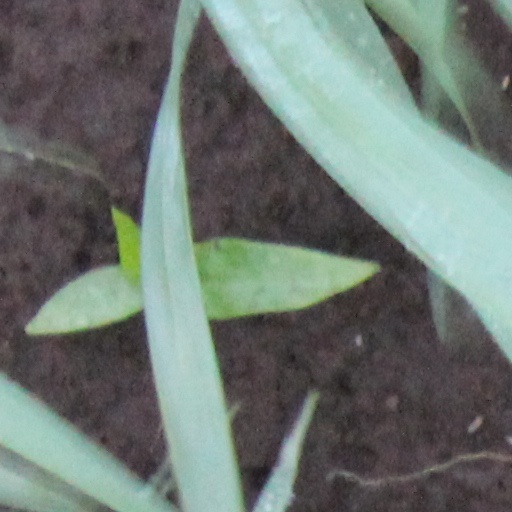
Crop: wheat